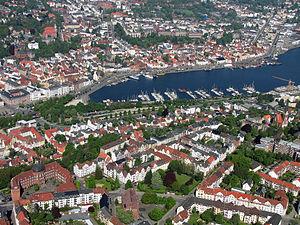
Flensbourg est une ville du nord du Schleswig-Holstein. C'est la troisième plus grande ville de ce Land après Kiel et Lübeck. La ville comptait 89 504 habitants en décembre 2018.